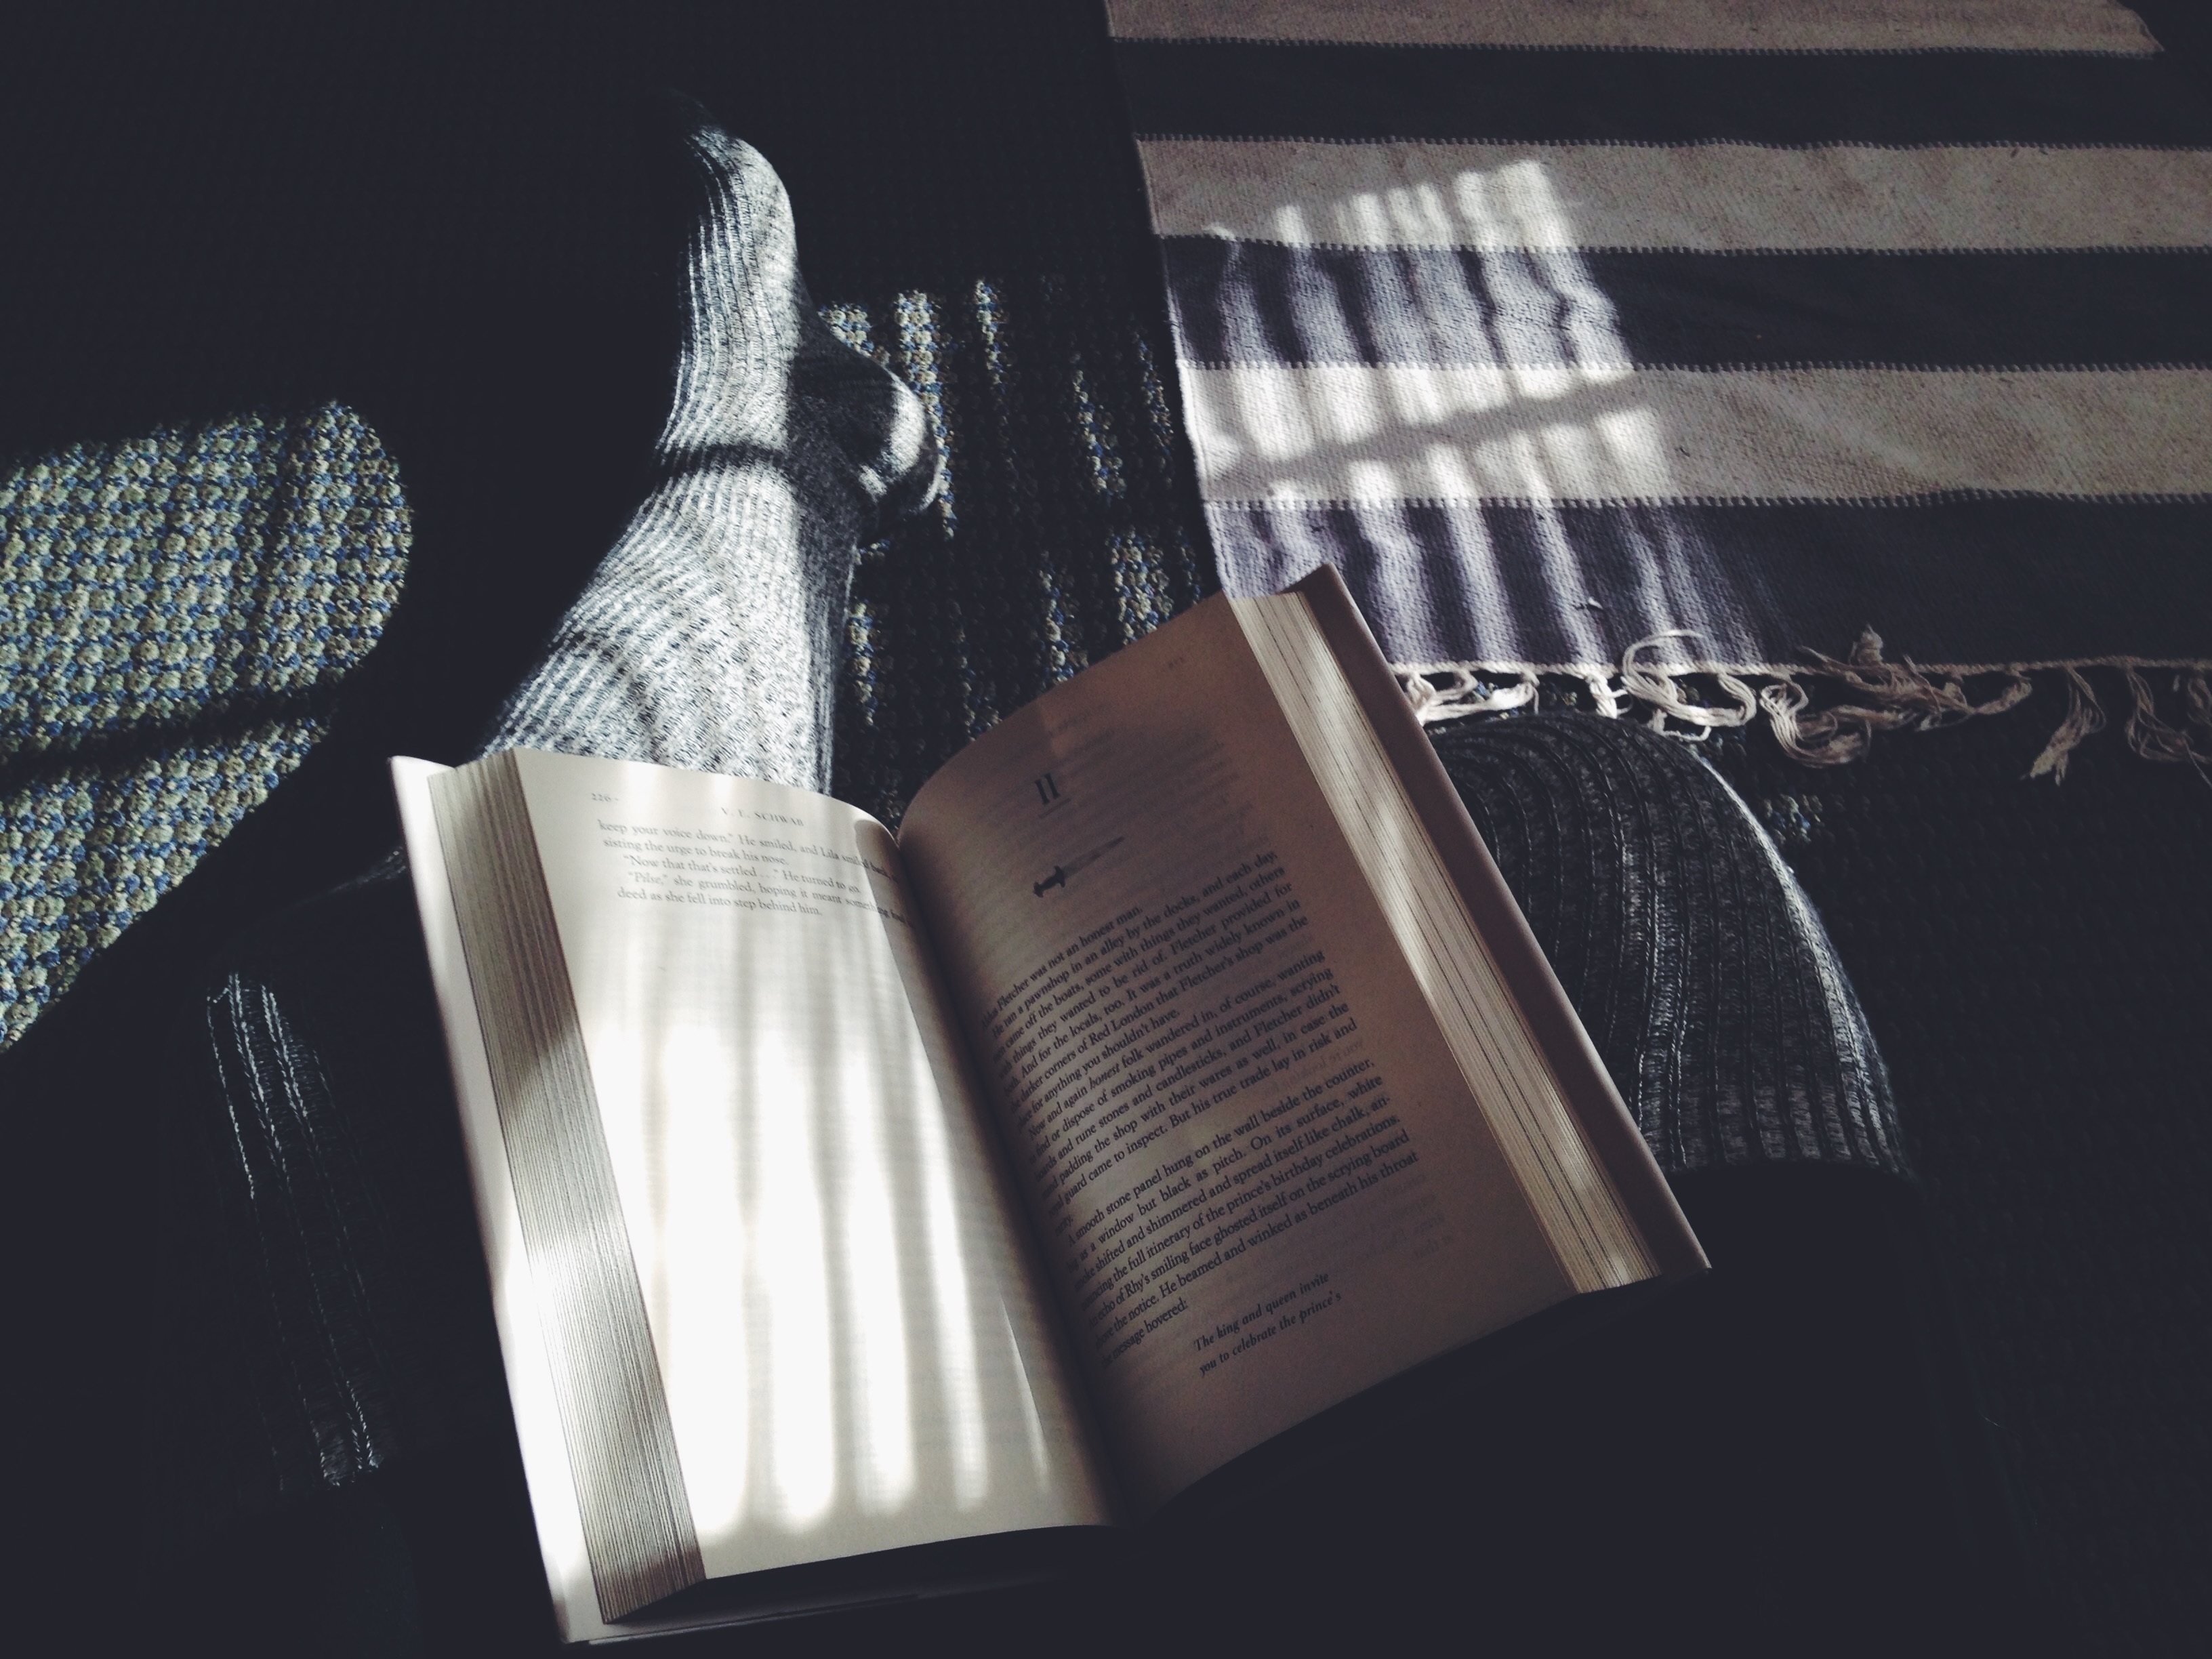
hand, book, read, light, white, reading, relax, leisure, material, art, literature, studying, knowledge, reading book